Paul Burgess (groundskeeper)

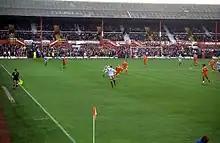
Bloomfield Road, October 1995

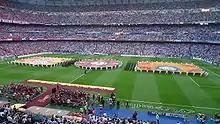
The Bernabeu during the opening ceremony for the 2010 UEFA Champions League Final

Burgess began his career in July 1995 as an apprentice groundsman at Blackpool F.C.'s Bloomfield Road home, in Lancashire, England, where he was born. In November 1996, he moved on to become assistant groundsman to Steve Braddock at Arsenal F.C. between 1996 and 1999. At 21, he was promoted to being Highbury's head groundsman between 1999 and 2006, then at their new Emirates Stadium for three more years. He continued his studies at Myerscough College via a distance-learning programme.